Pederasty in ancient Greece

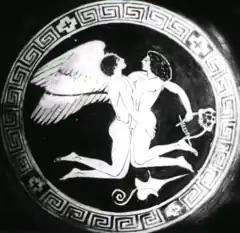
Hyacinthus and Zephyrus. Attic Red Figure Kylix. Attributed to Manner of Douris Painter. 500–450 B.C.

The "erastês-erômenos" relationship played a role in the Classical Greek social and educational system, had its own complex social-sexual etiquette and was an important social institution among the upper classes. Pederasty has been understood as educative, and Greek authors from Aristophanes to Pindar felt it naturally present in the context of aristocratic education ("paideia").